La Loche shootings

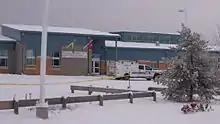
Dene Building on

According to police, the shootings began at a residence in the 300 block of Dene Crescent, where the suspect shot two of his cousins some time before He shot the first cousin 11 times with a .22 rifle and then went outside to the truck he would use to drive to the school. Outside, he encountered his second cousin, lured him into the house, and shot him twice. He then went to La Loche Community School's Dene Building and began firing at around 1:05, shortly before lunch ended, reportedly with a shotgun. He fired at least six or seven shots inside the building, killing a teacher and an assistant and wounding seven others. The school shooting lasted for about eight minutes.